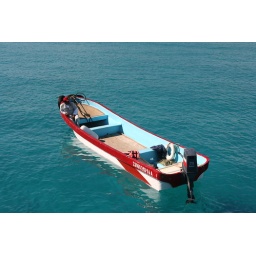
A man sits in his boat on the beautiful, clear blue Caribbean coast off of Costa Maya, Mexico